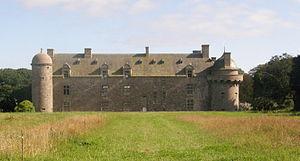
L'arrière du château de Kergroades en BRELES
Le château de Kergroadès est un château du XVIIᵉ siècle situé sur la commune de Brélès, dans le département du Finistère, en Bretagne.
Brélès [bʁelɛs] est une commune du département du Finistère, dans la région Bretagne, en France.